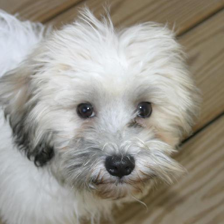
Label: animals